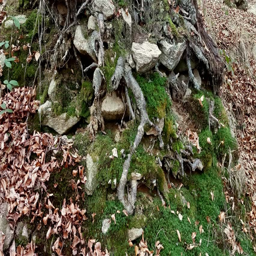
biological phylum with roots in the undergrowth with autumn fall foliage